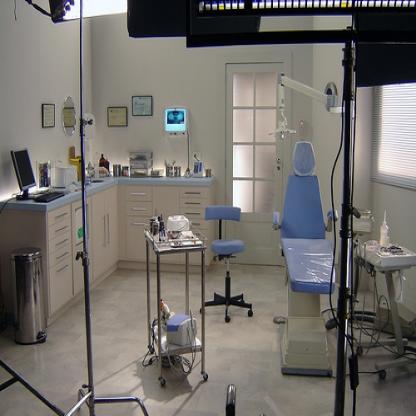
Scene: Indoor